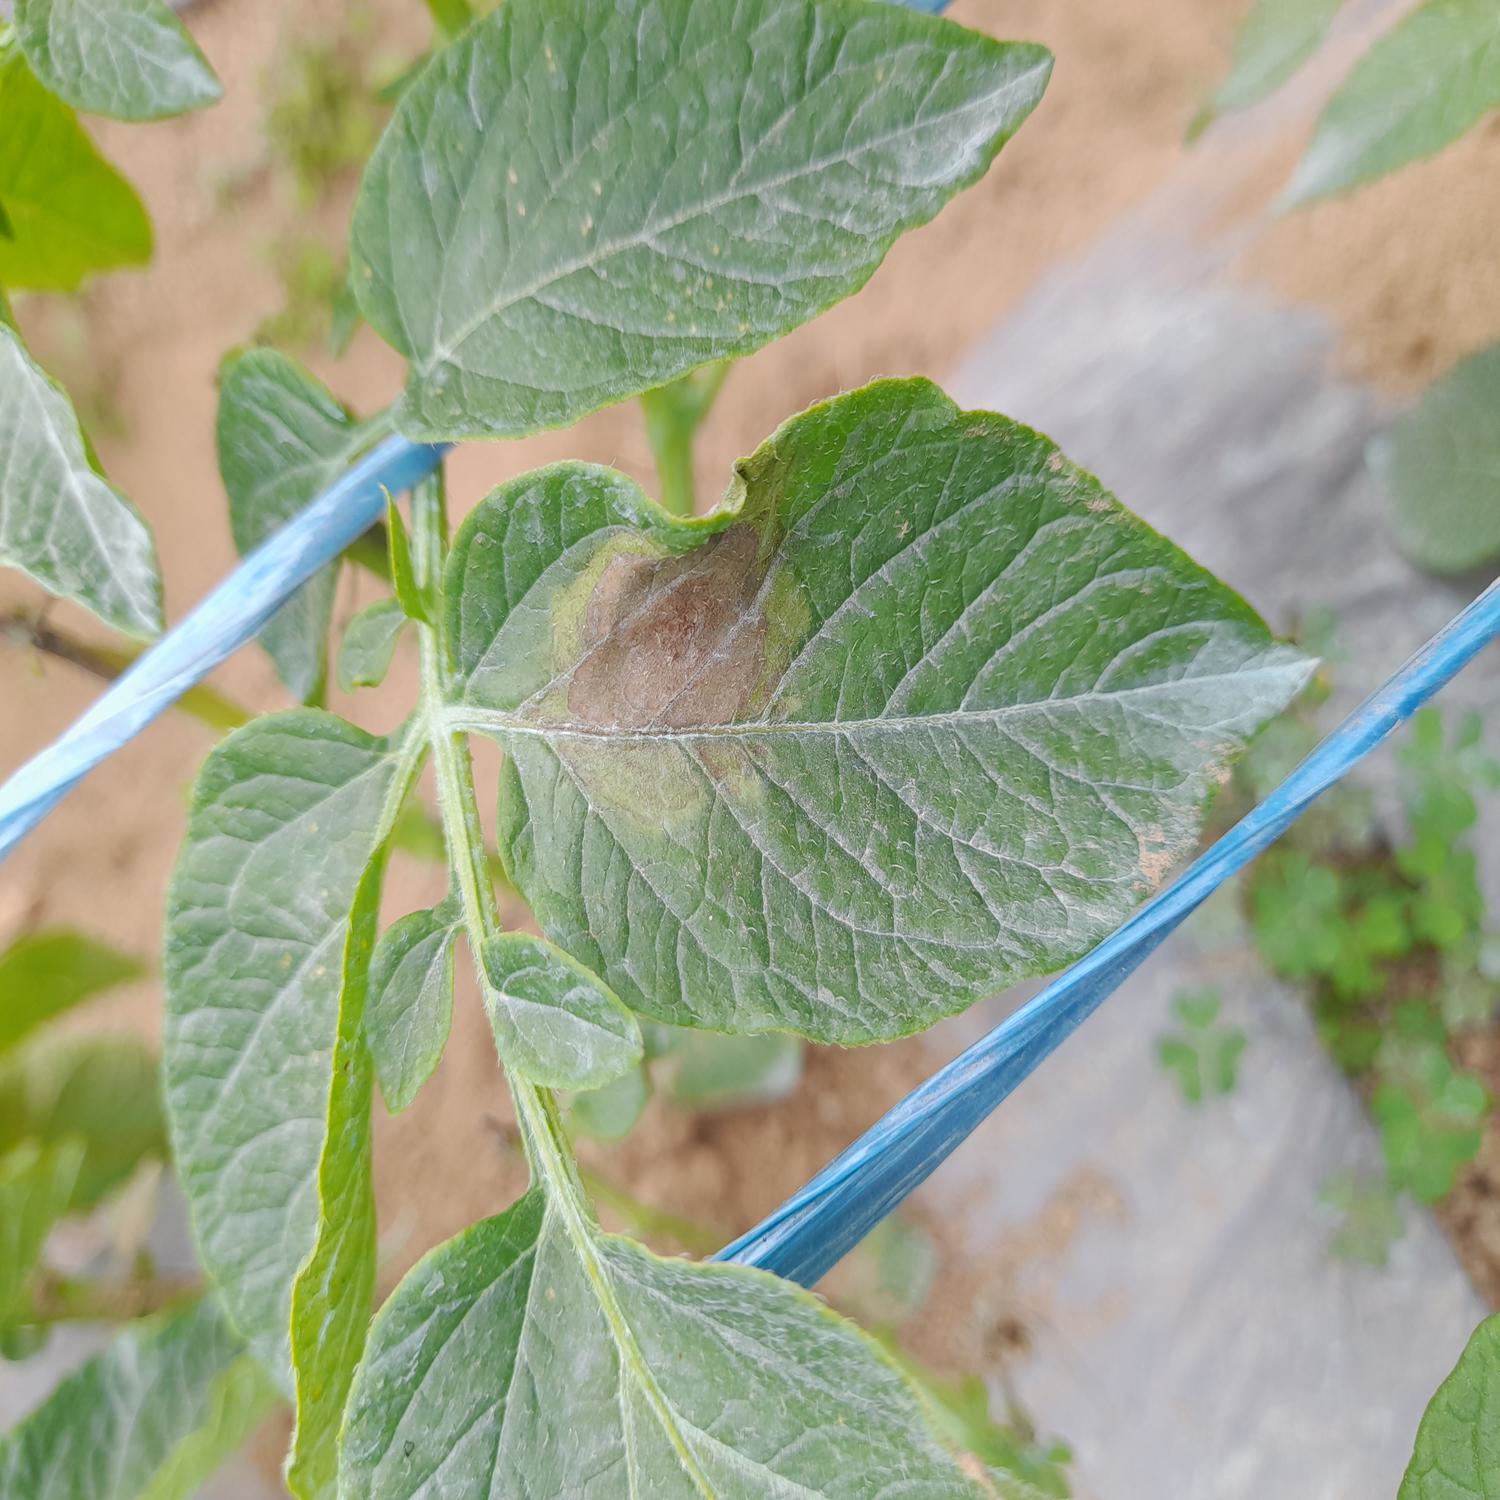
Label: Phytopthora